Seed dispersal

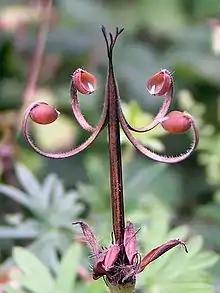
The "bill" and seed dispersal mechanism of "Geranium pratense"

Autochorous plants disperse their seed without any help from an external vector. This limits considerably the distance they can disperse their seed.